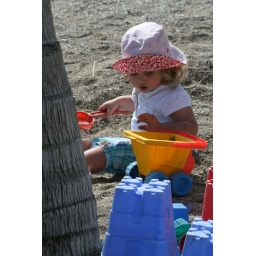
truck in the sand 2